Valeri Safonov

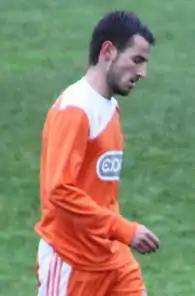

Valeri Valeryevich Safonov (born 13 May 1987) is a former Russian professional footballer.